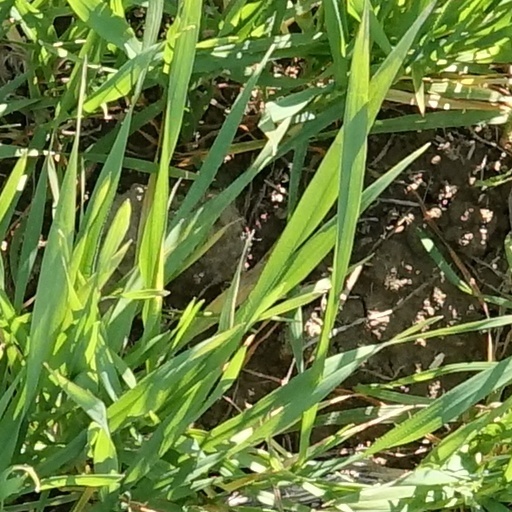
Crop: wheat